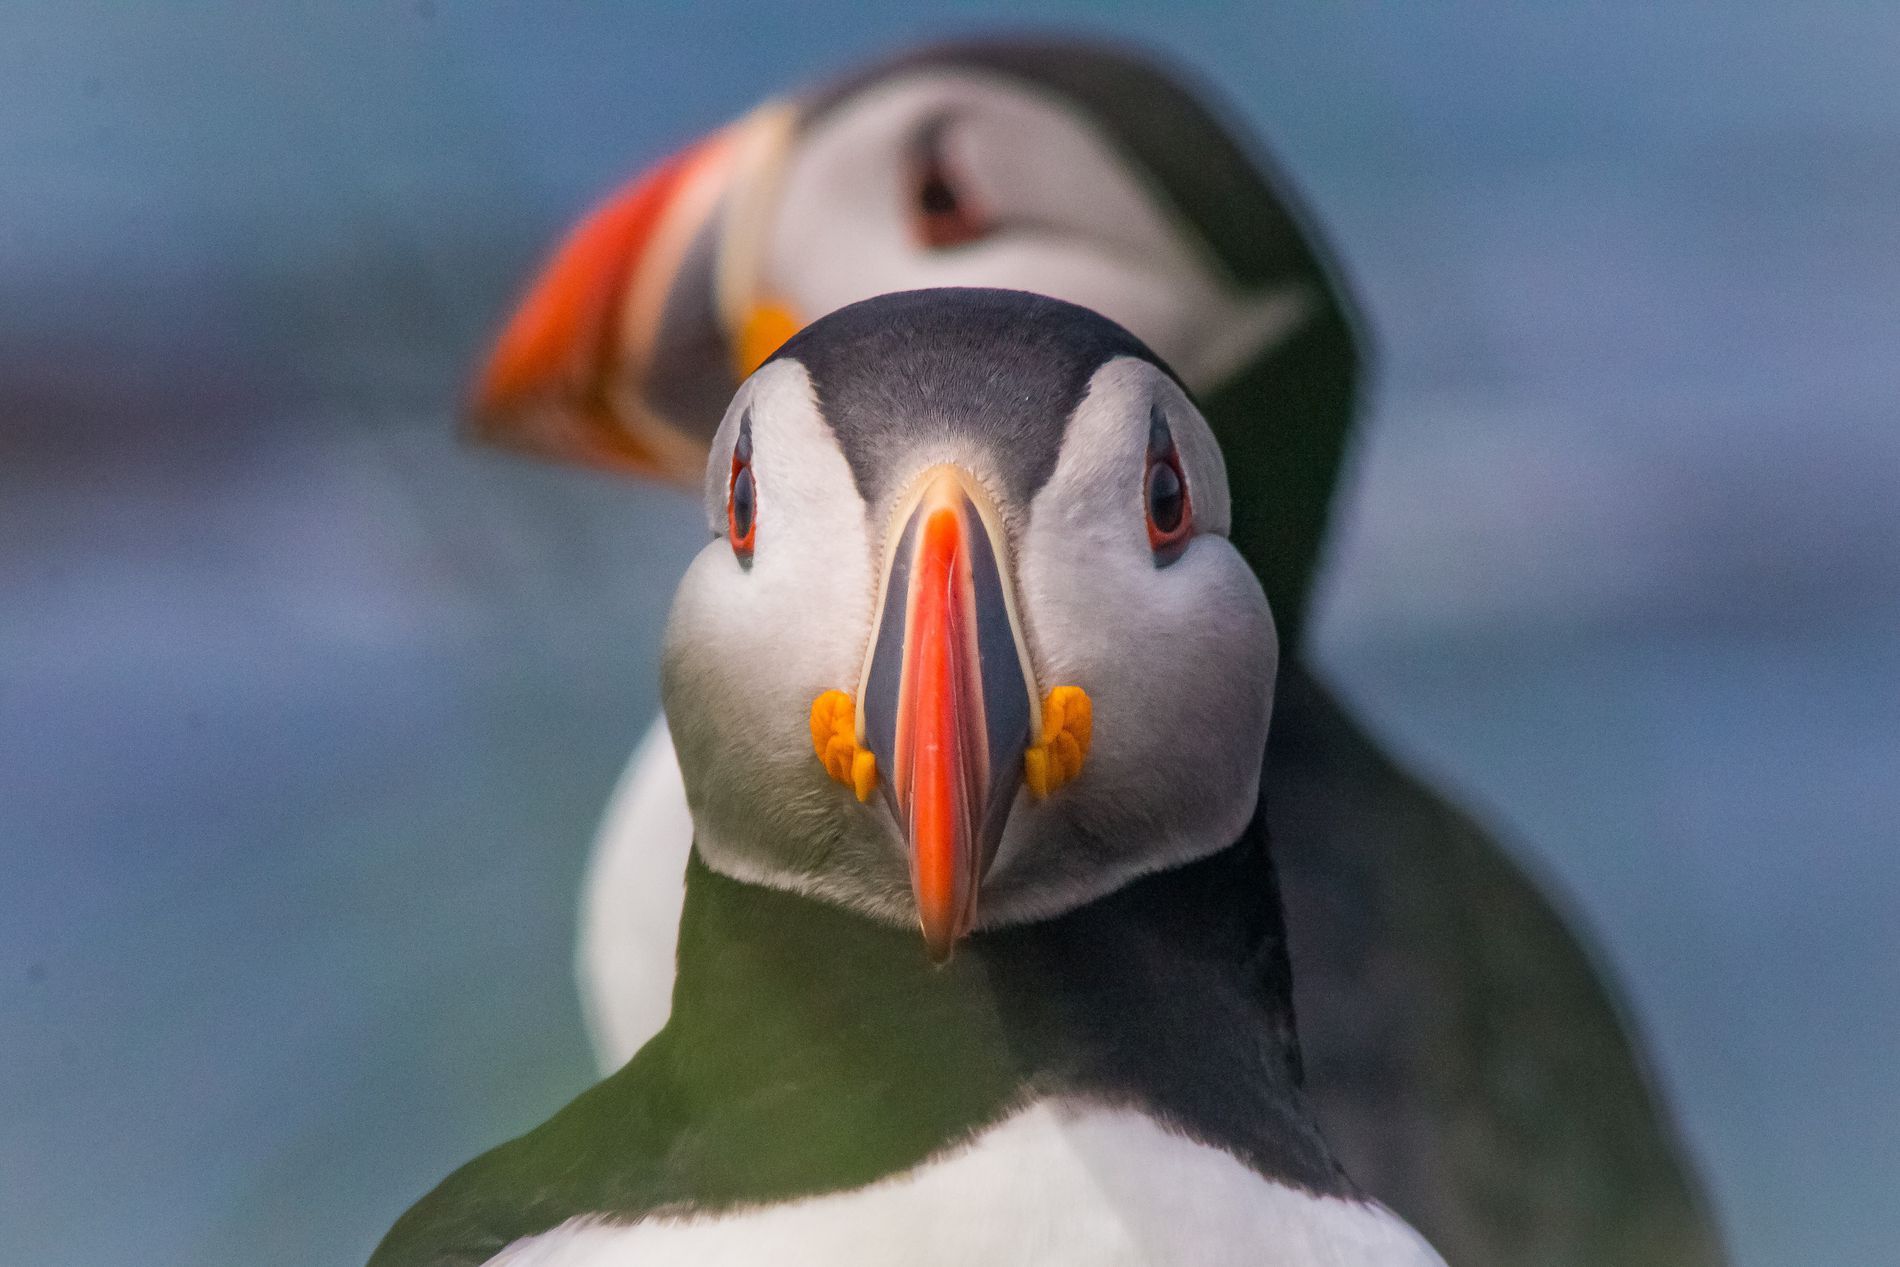
two Atlantic puffins
The image is two Atlantic puffins with distinctive black and white plumage and orange, yellow, and gray beaks. The puffin in the foreground is sharply focused, The second puffin is slightly out of focus in the background, positioned behind the first bird. The background is blurred.
The eye level  photograph features two Atlantic puffins, with one prominently in the foreground and the other softly blurred. The color palette black and white muted blues,orange, yellow, and gray.The photography style is wildlife portraiture.
Labels: Animal, Bird, Puffin, Beak, blurry background
Camera: Canon Canon EOS 70D
Lens: EF75-300mm f/4-5.6
Aperture: F16
Exposure: 1/2000 sec
ISO: 1000
Focal length: 300